Frederick Atherton

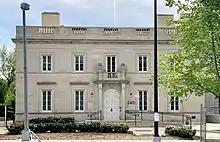
Atherton lived in this house at 2412 Massachusetts Avenue NW

The trusts that he managed were soon not just limited to Boston. Having made in-roads into The Establishment in Washington, D.C., he became a trustee of George Washington University, which had a far larger endowment.